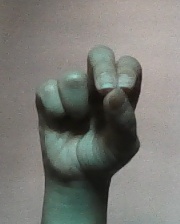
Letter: gaaf